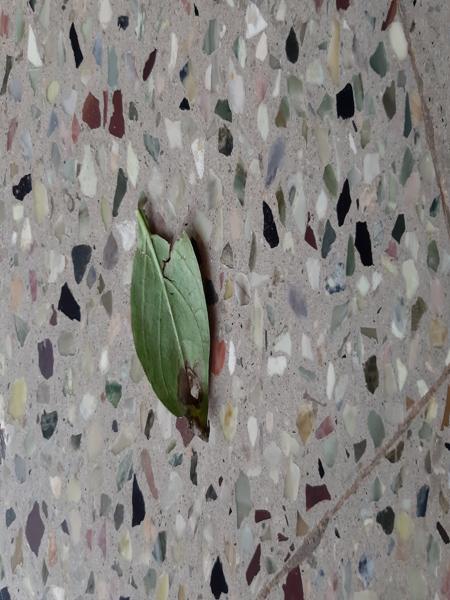
Plant: Chilly